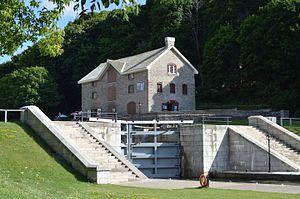
La Société historique d'Ottawa, qui fut la première société d'histoire de cette ville, fut fondée par un groupe de femmes. Elle présente la particularité d'avoir été composée exclusivement de femmes depuis l'époque de sa fondation pour ensuite accepter les hommes plus d'un demi-siècle plus tard. On doit à cette société historique la fondation du Musée Bytown.